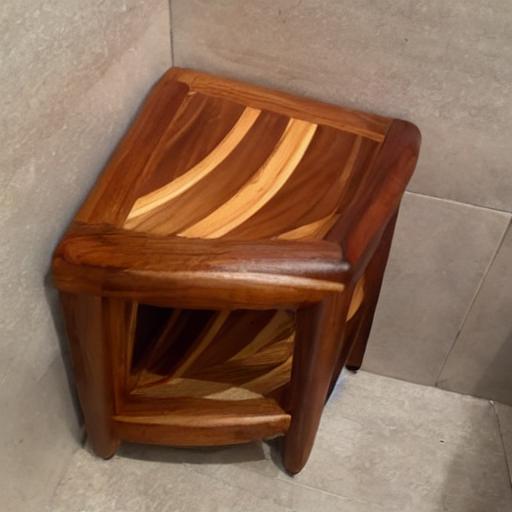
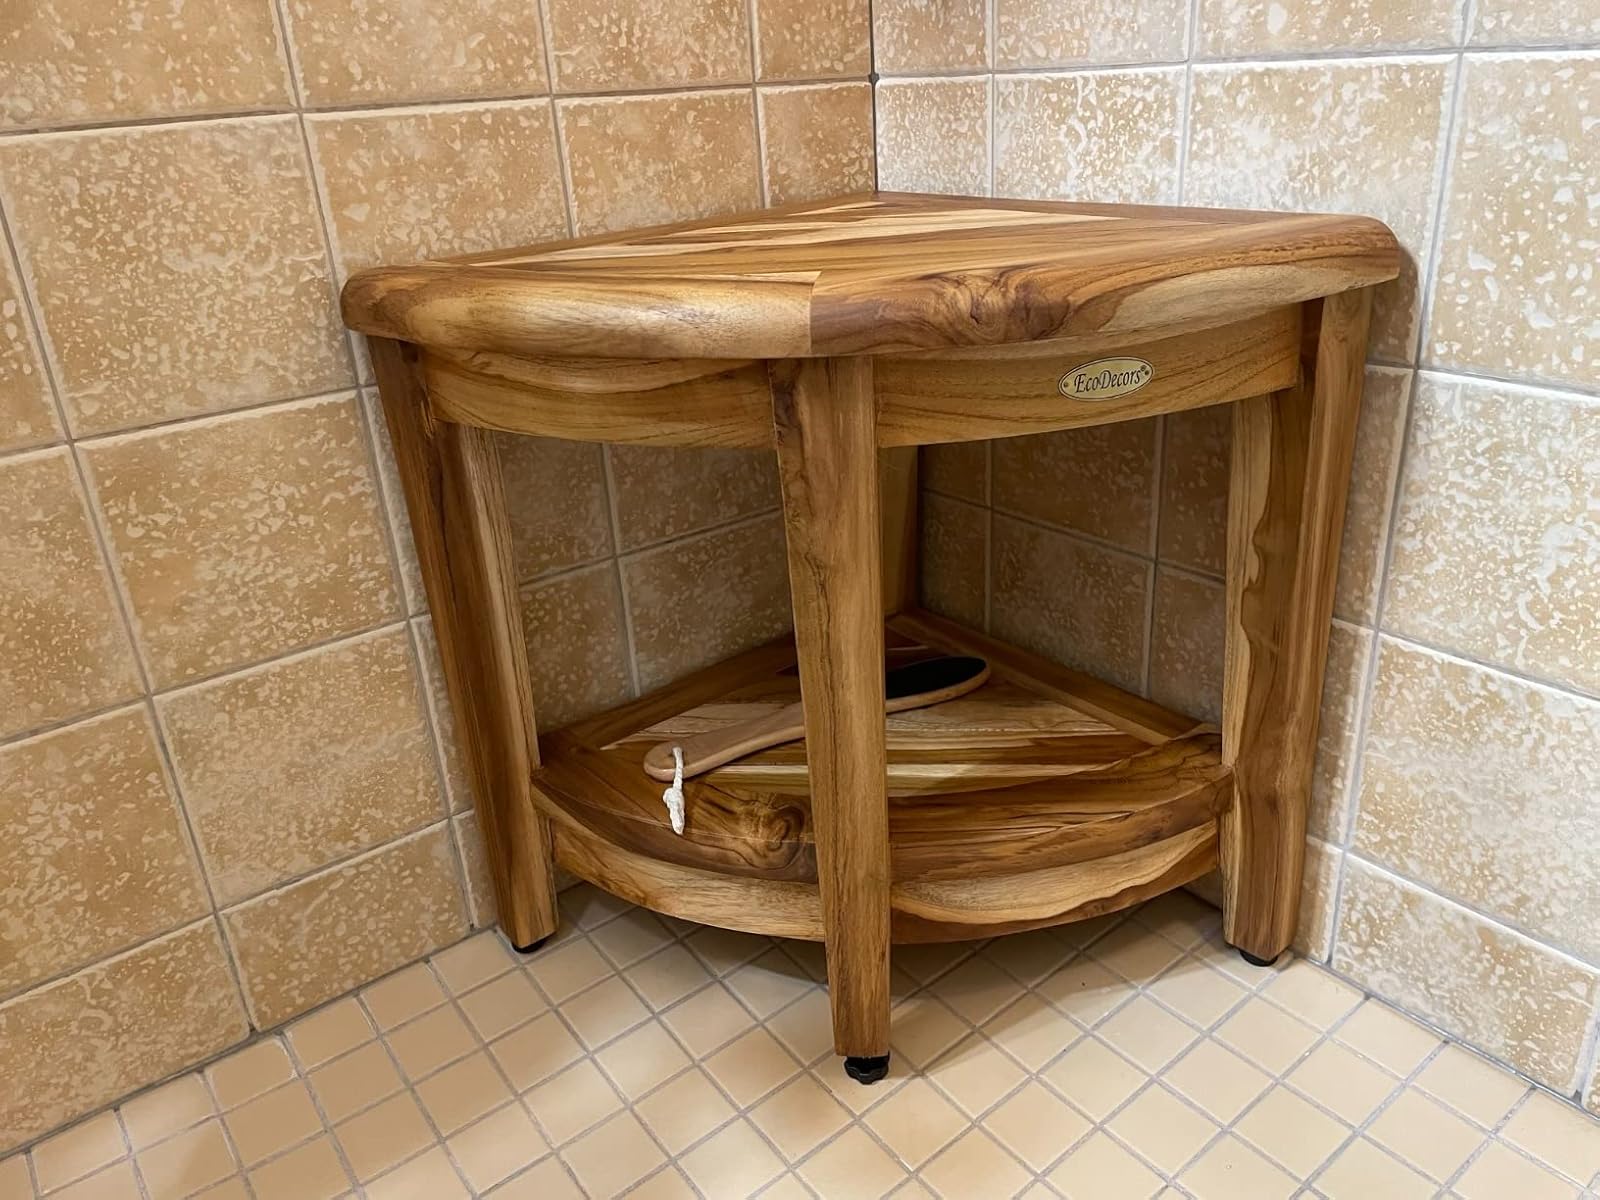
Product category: stool
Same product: no